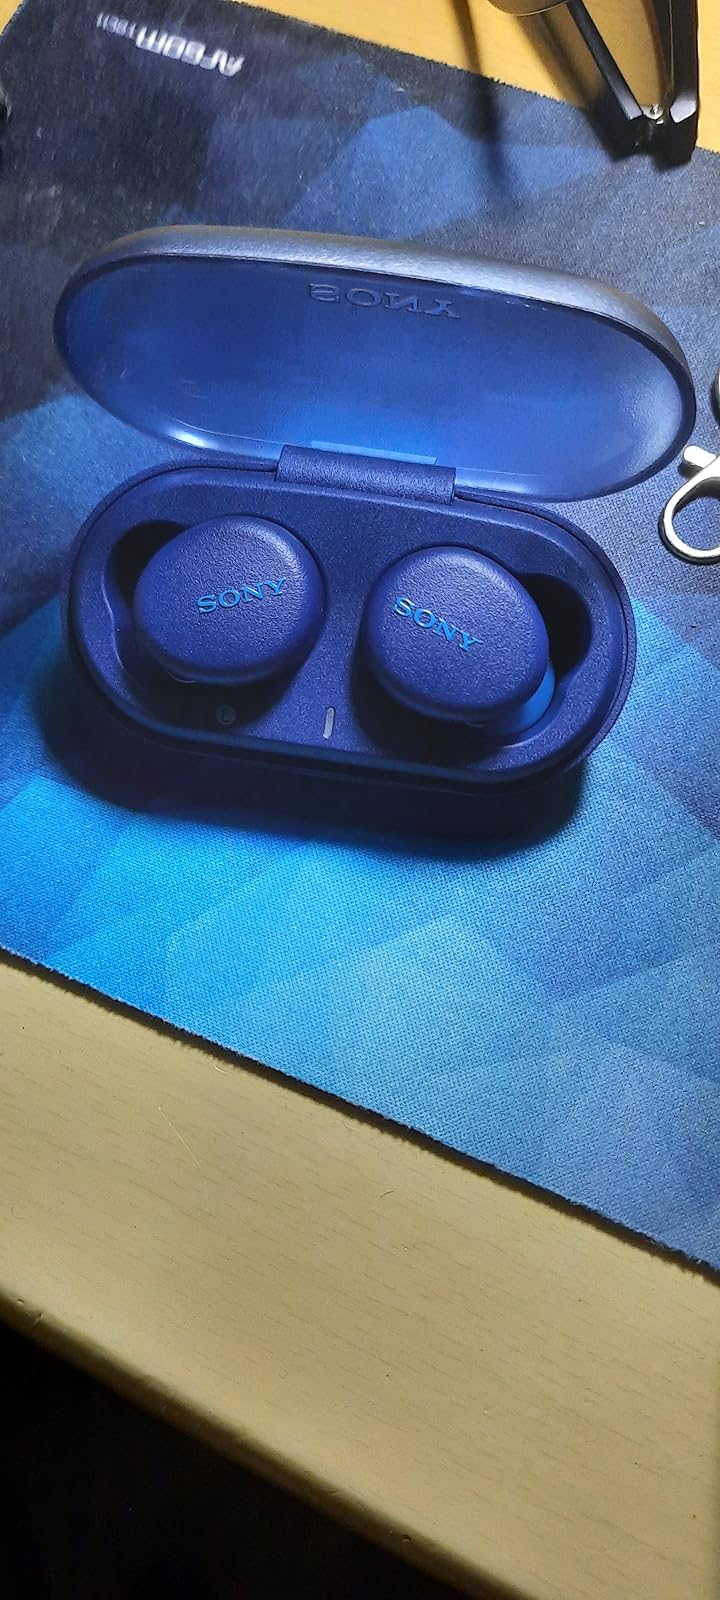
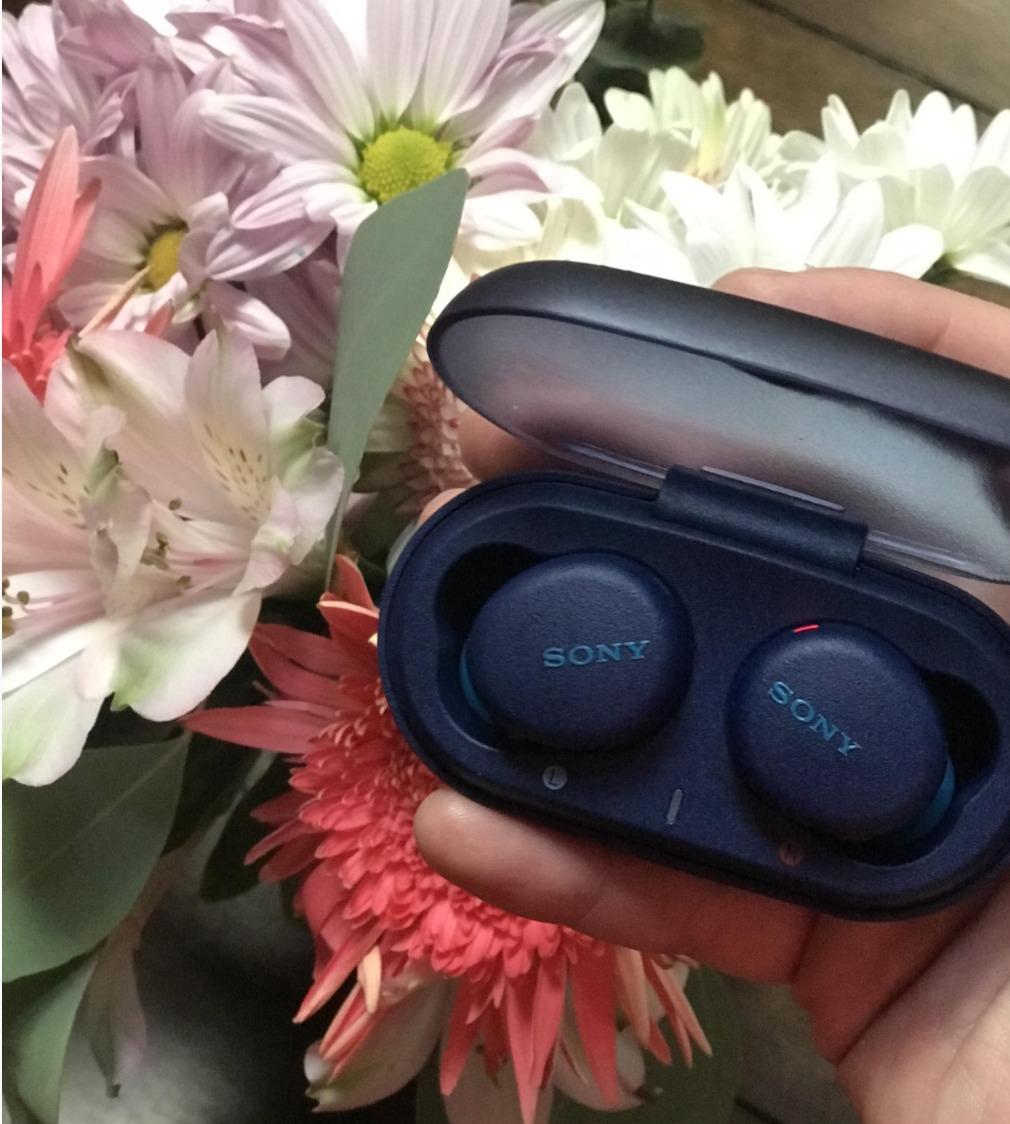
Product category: earbuds
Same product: yes